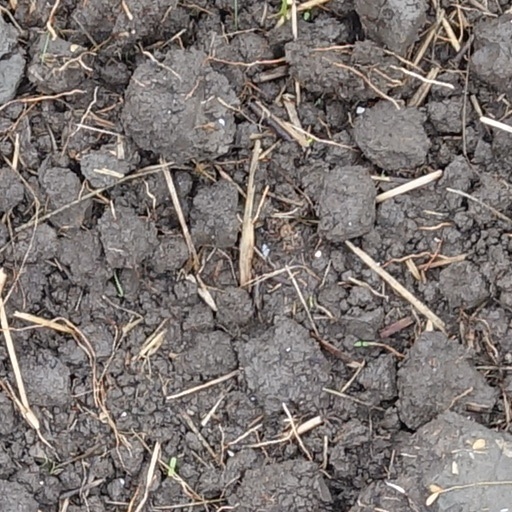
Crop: wheat